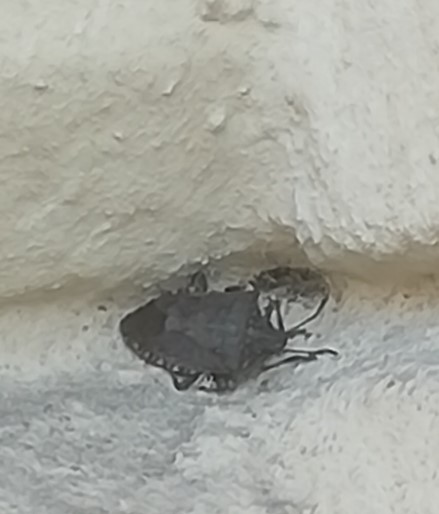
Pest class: stink_bug